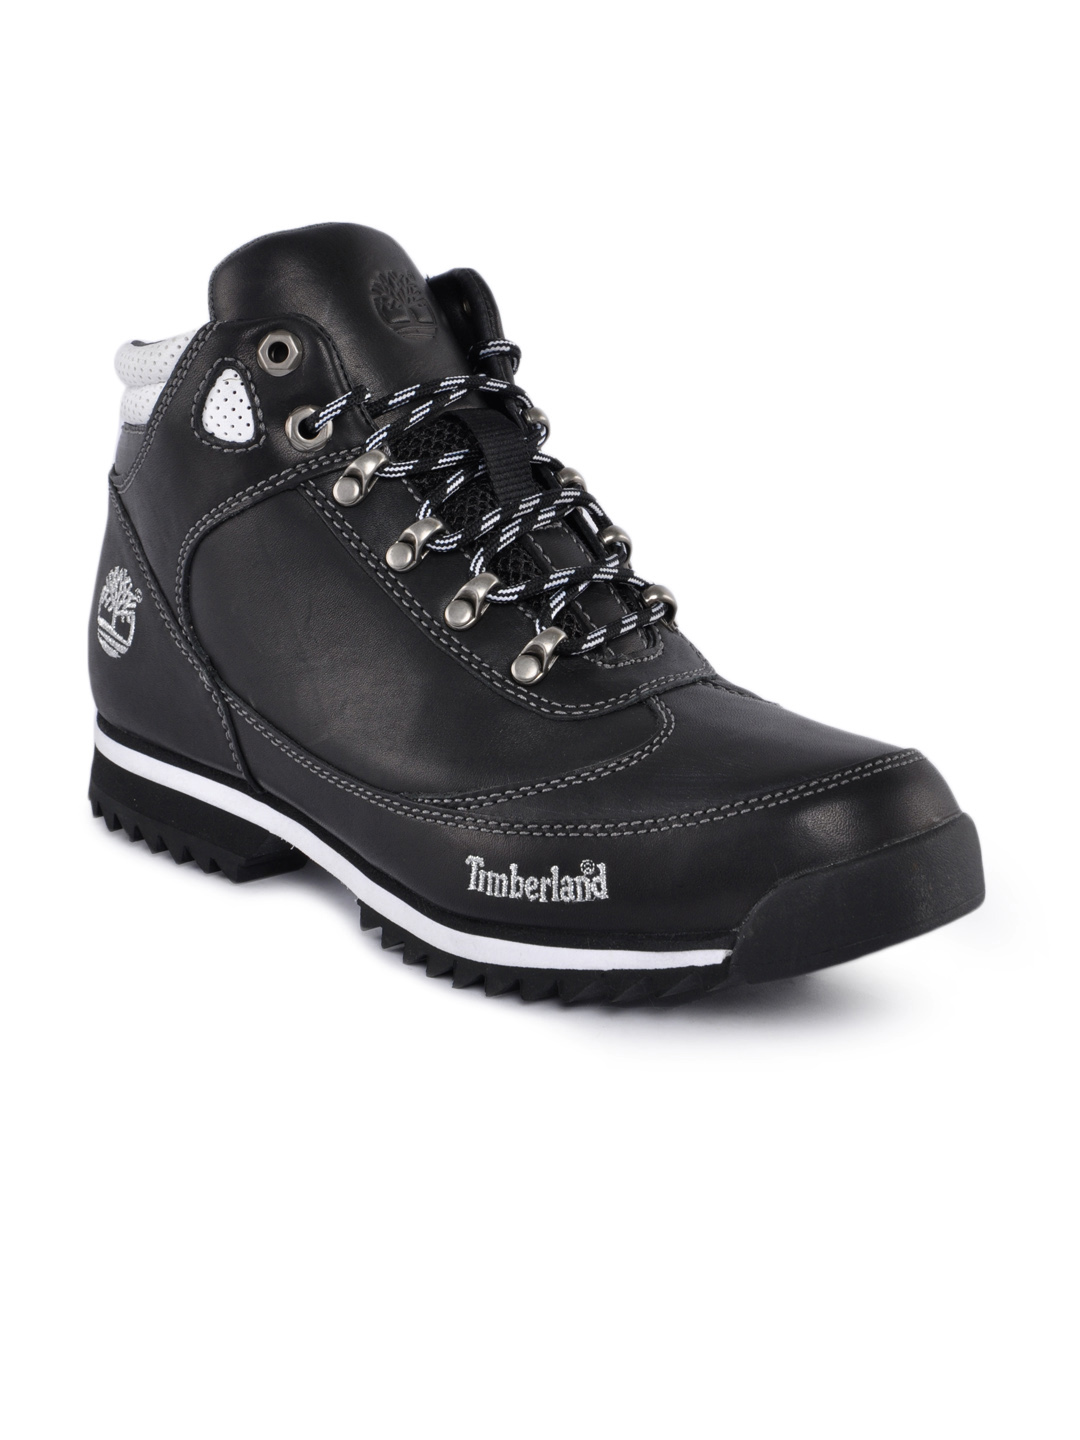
Timberland Men Black Casual Shoes
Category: Footwear / Shoes / Casual Shoes
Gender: Men
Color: Black
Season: Fall 2012
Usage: Casual